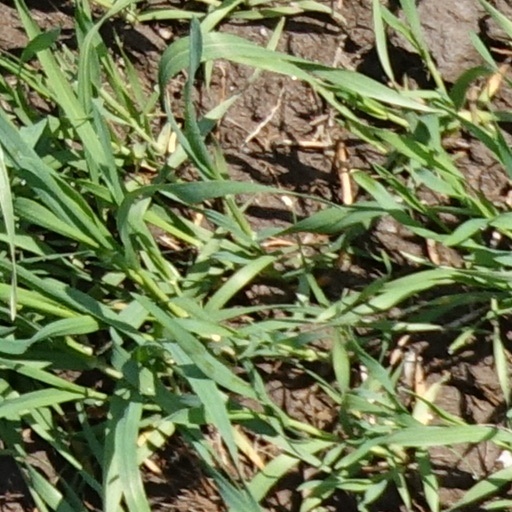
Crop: wheat